Jacoby Shaddix

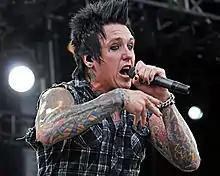
Shaddix in 2010

Shaddix performed as the lead singer of a post-hardcore band called Fight the Sky from 2002 to 2004 under the name 'John Doe'. The band was intended as a side project of Shaddix where he could display the heavier side of his vocals. The band's line-up consisted of Shaddix as the lead singer, Wade Khail as the lead guitarist and backing vocalist, Ali Abrishami as the bass guitarist and backing vocalist, and Jay Ingram on the drums and percussion. The band had signed a record deal to Papa Roach's self-owned label El Tonal Records and entered Velvet Tone Studios in Sacramento, California, to record their debut album "Seven Deadly Songs" between January and February 2004. No public updates have been made regarding either the release date of the album or the future of Fight the Sky.